Odessa, Florida

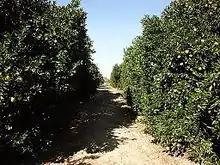
Orange Groves in Odessa, Florida have long been a familiar landscape of this rural community.

The median income for a household in the CDP was $45,864, and the median income for a family was $55,461. Males had a median income of $38,992 versus $26,818 for females. The per capita income for the CDP was $21,548. About 3.7% of families and 6.7% of the population were below the poverty line, including 10.4% of those under age 18 and 11.5% of those age 65 or over.